Ralph Goodale

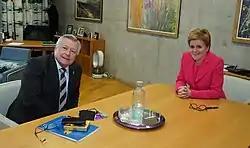
Goodale with Scottish First Minister Nicola Sturgeon in 2022.

Goodale was appointed the Canadian High Commissioner to the United Kingdom on April 13, 2021, replacing Janice Charette, who was appointed the interim clerk of the Privy Council. Goodale's priorities in the position will include "working with the U.K. on climate change and the recovery from the COVID-19 pandemic" as well as replacing the "transitional trade agreement with a permanent deal in the wake of Brexit".